BioBlitz

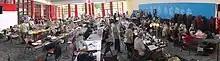
2016 Connecticut BioBlitz scientists at work

The Center for Conservation and Biodiversity and Connecticut State Museum of Natural History have held nine BioBlitz events since 1999. The current record for a single Connecticut BioBlitz was set 3–4 June 2016 in a 5-mile radius around the Two Rivers Magnet School in East Hartford, where 2,765 species were recorded in the 24-hour period. Many of the organisms sighted in the 2016 BioBlitz were documented in an online iNaturalist project. The previous record was set in 2001 at Tarrywile Park in Danbury, where 2,519 species were recorded in the 24-hour period.